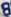
Number: 8